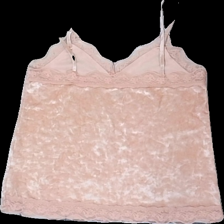
View: back
Type: Tank top
Category: Ladies
Brand: Not in the list
Brand text on label: tezenis
Colors: Pink
Material: 100% polyester
Pattern: Lace
Cut: Regular
Season: Summer
Damage location: top center
Damage 2 location: middle left
Damage 3 location: top center
Price range: <50
Recommended usage: Reuse
Description: rosa sammets linne med spets uppe och nere